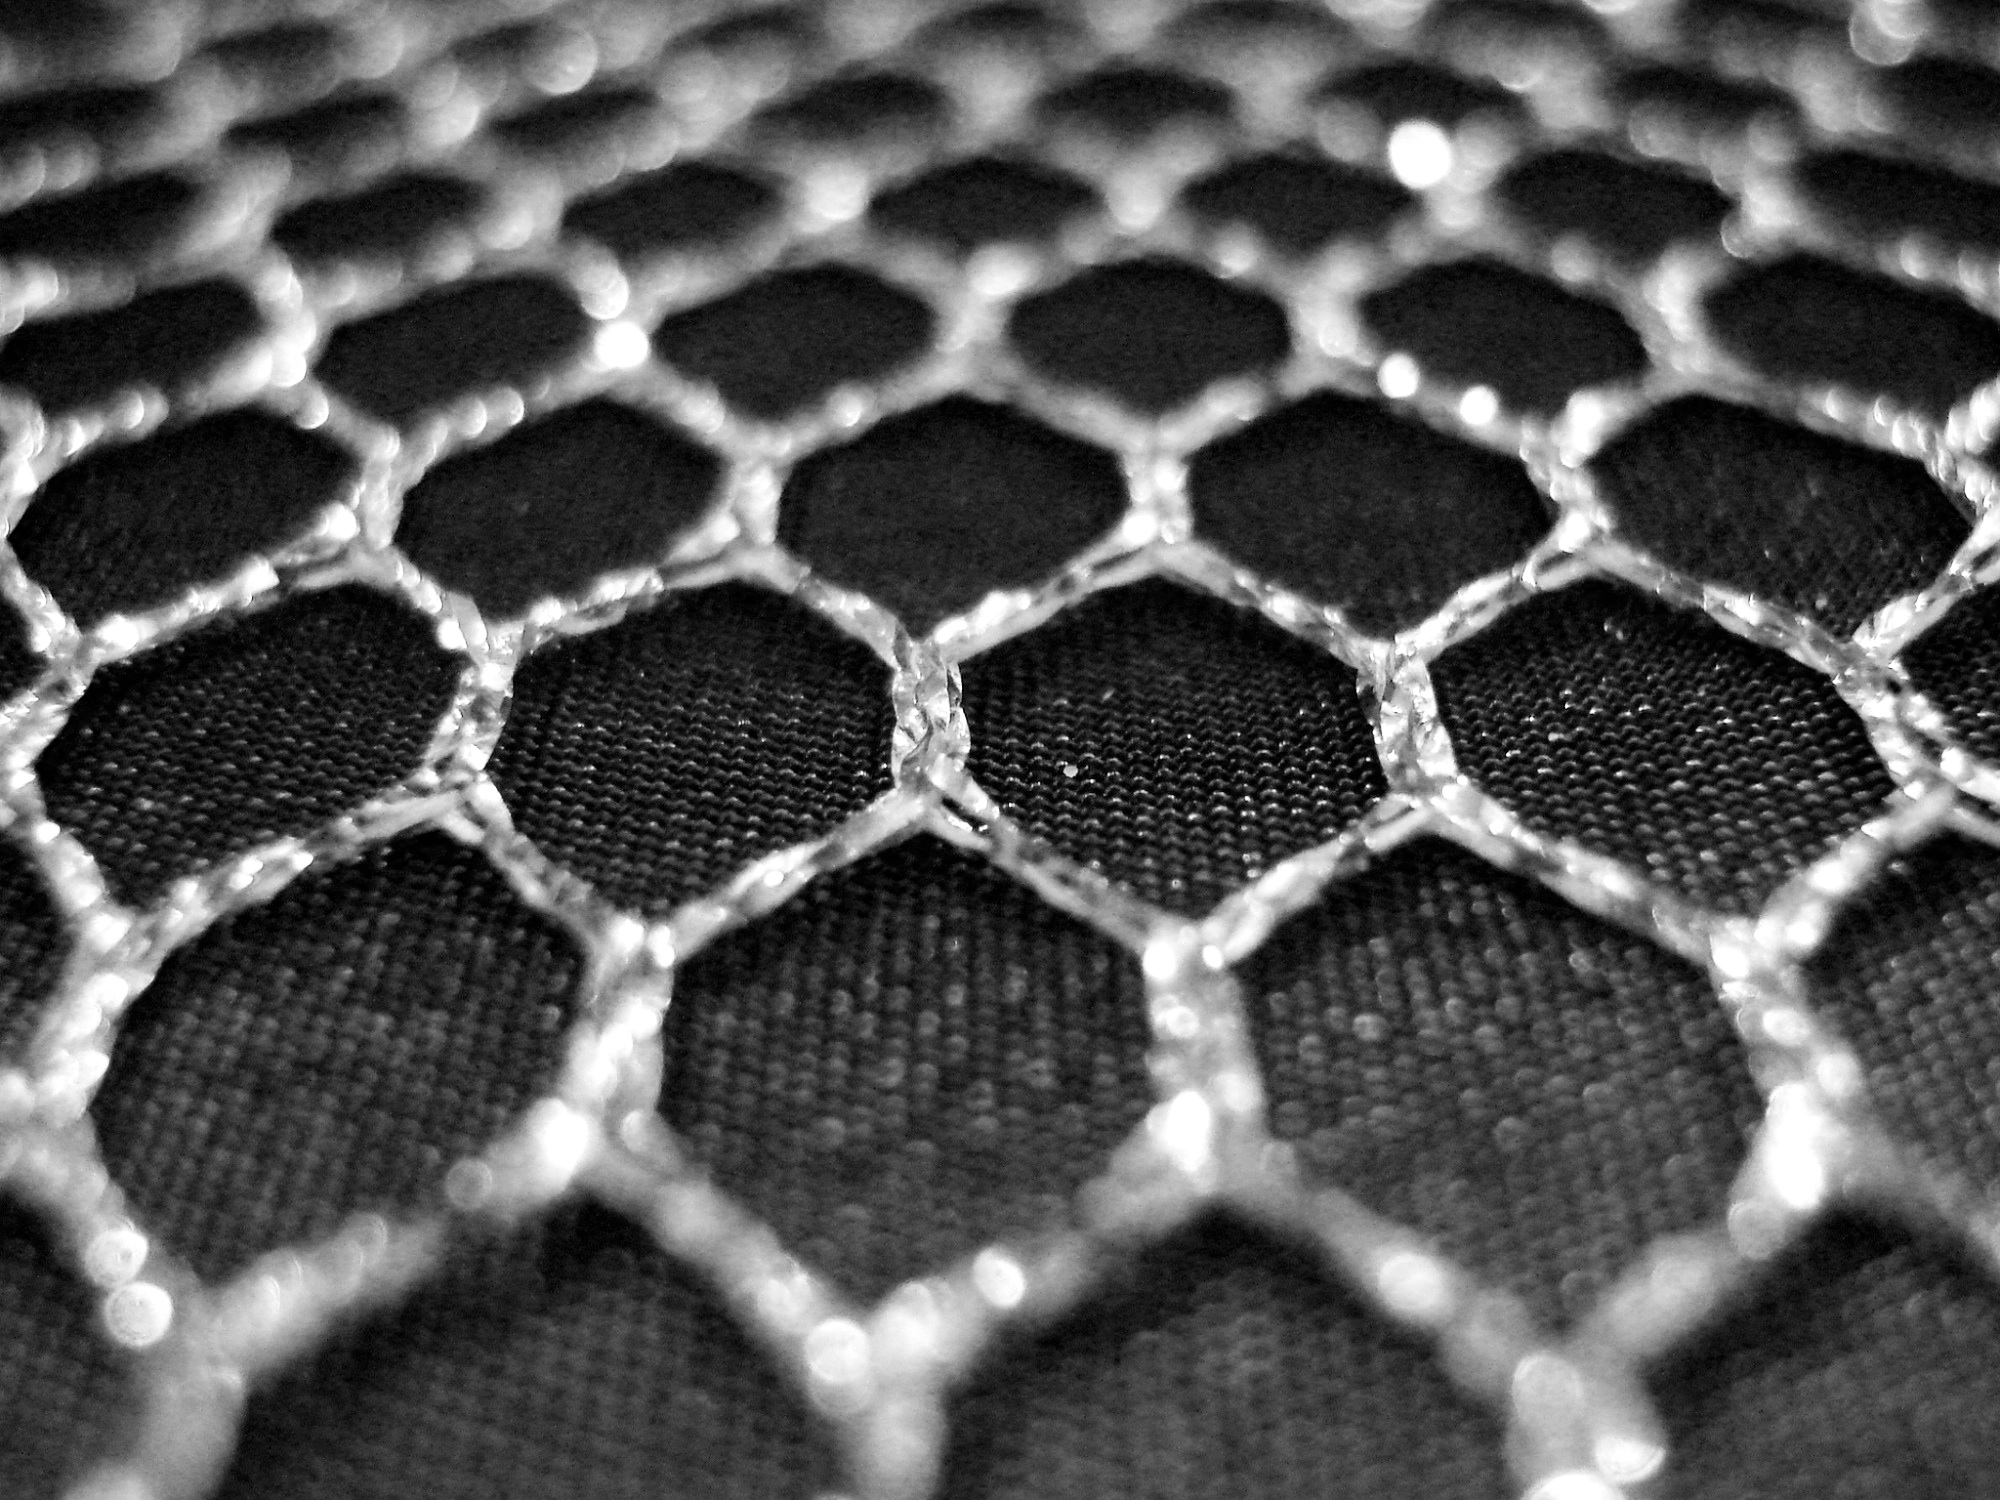
black and white, photography, pattern, line, black, monochrome, material, circle, close up, design, net, symmetry, mesh, macro photography, monochrome photography, chain link fencing